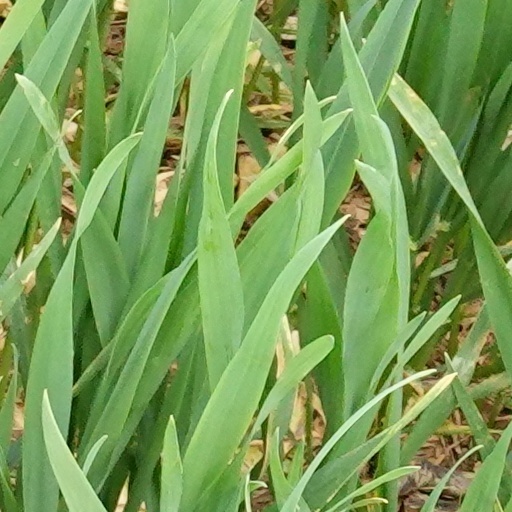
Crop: wheat